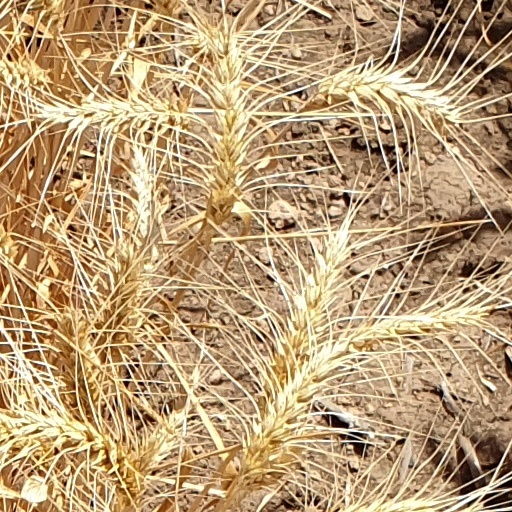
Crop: wheat